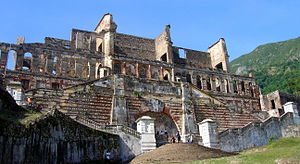
Sans Souci-paladset
Sans Souci-paladset, sommeren 2006.
Sans Souci-paladset er et tidligere kongeligt slot på Haiti, der var residens for kong Henri den 1. Det er beliggende i byen Milot i provinsen Nord.